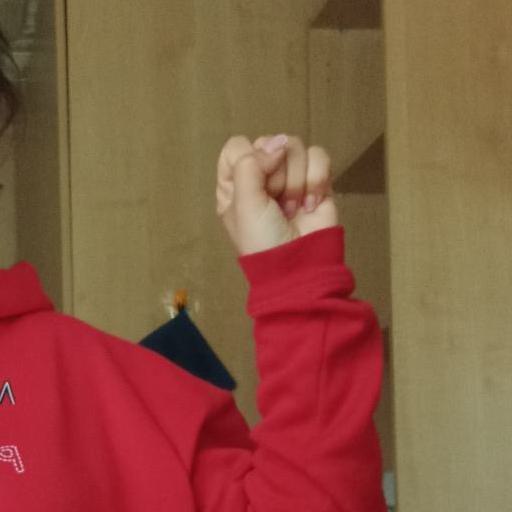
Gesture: fist